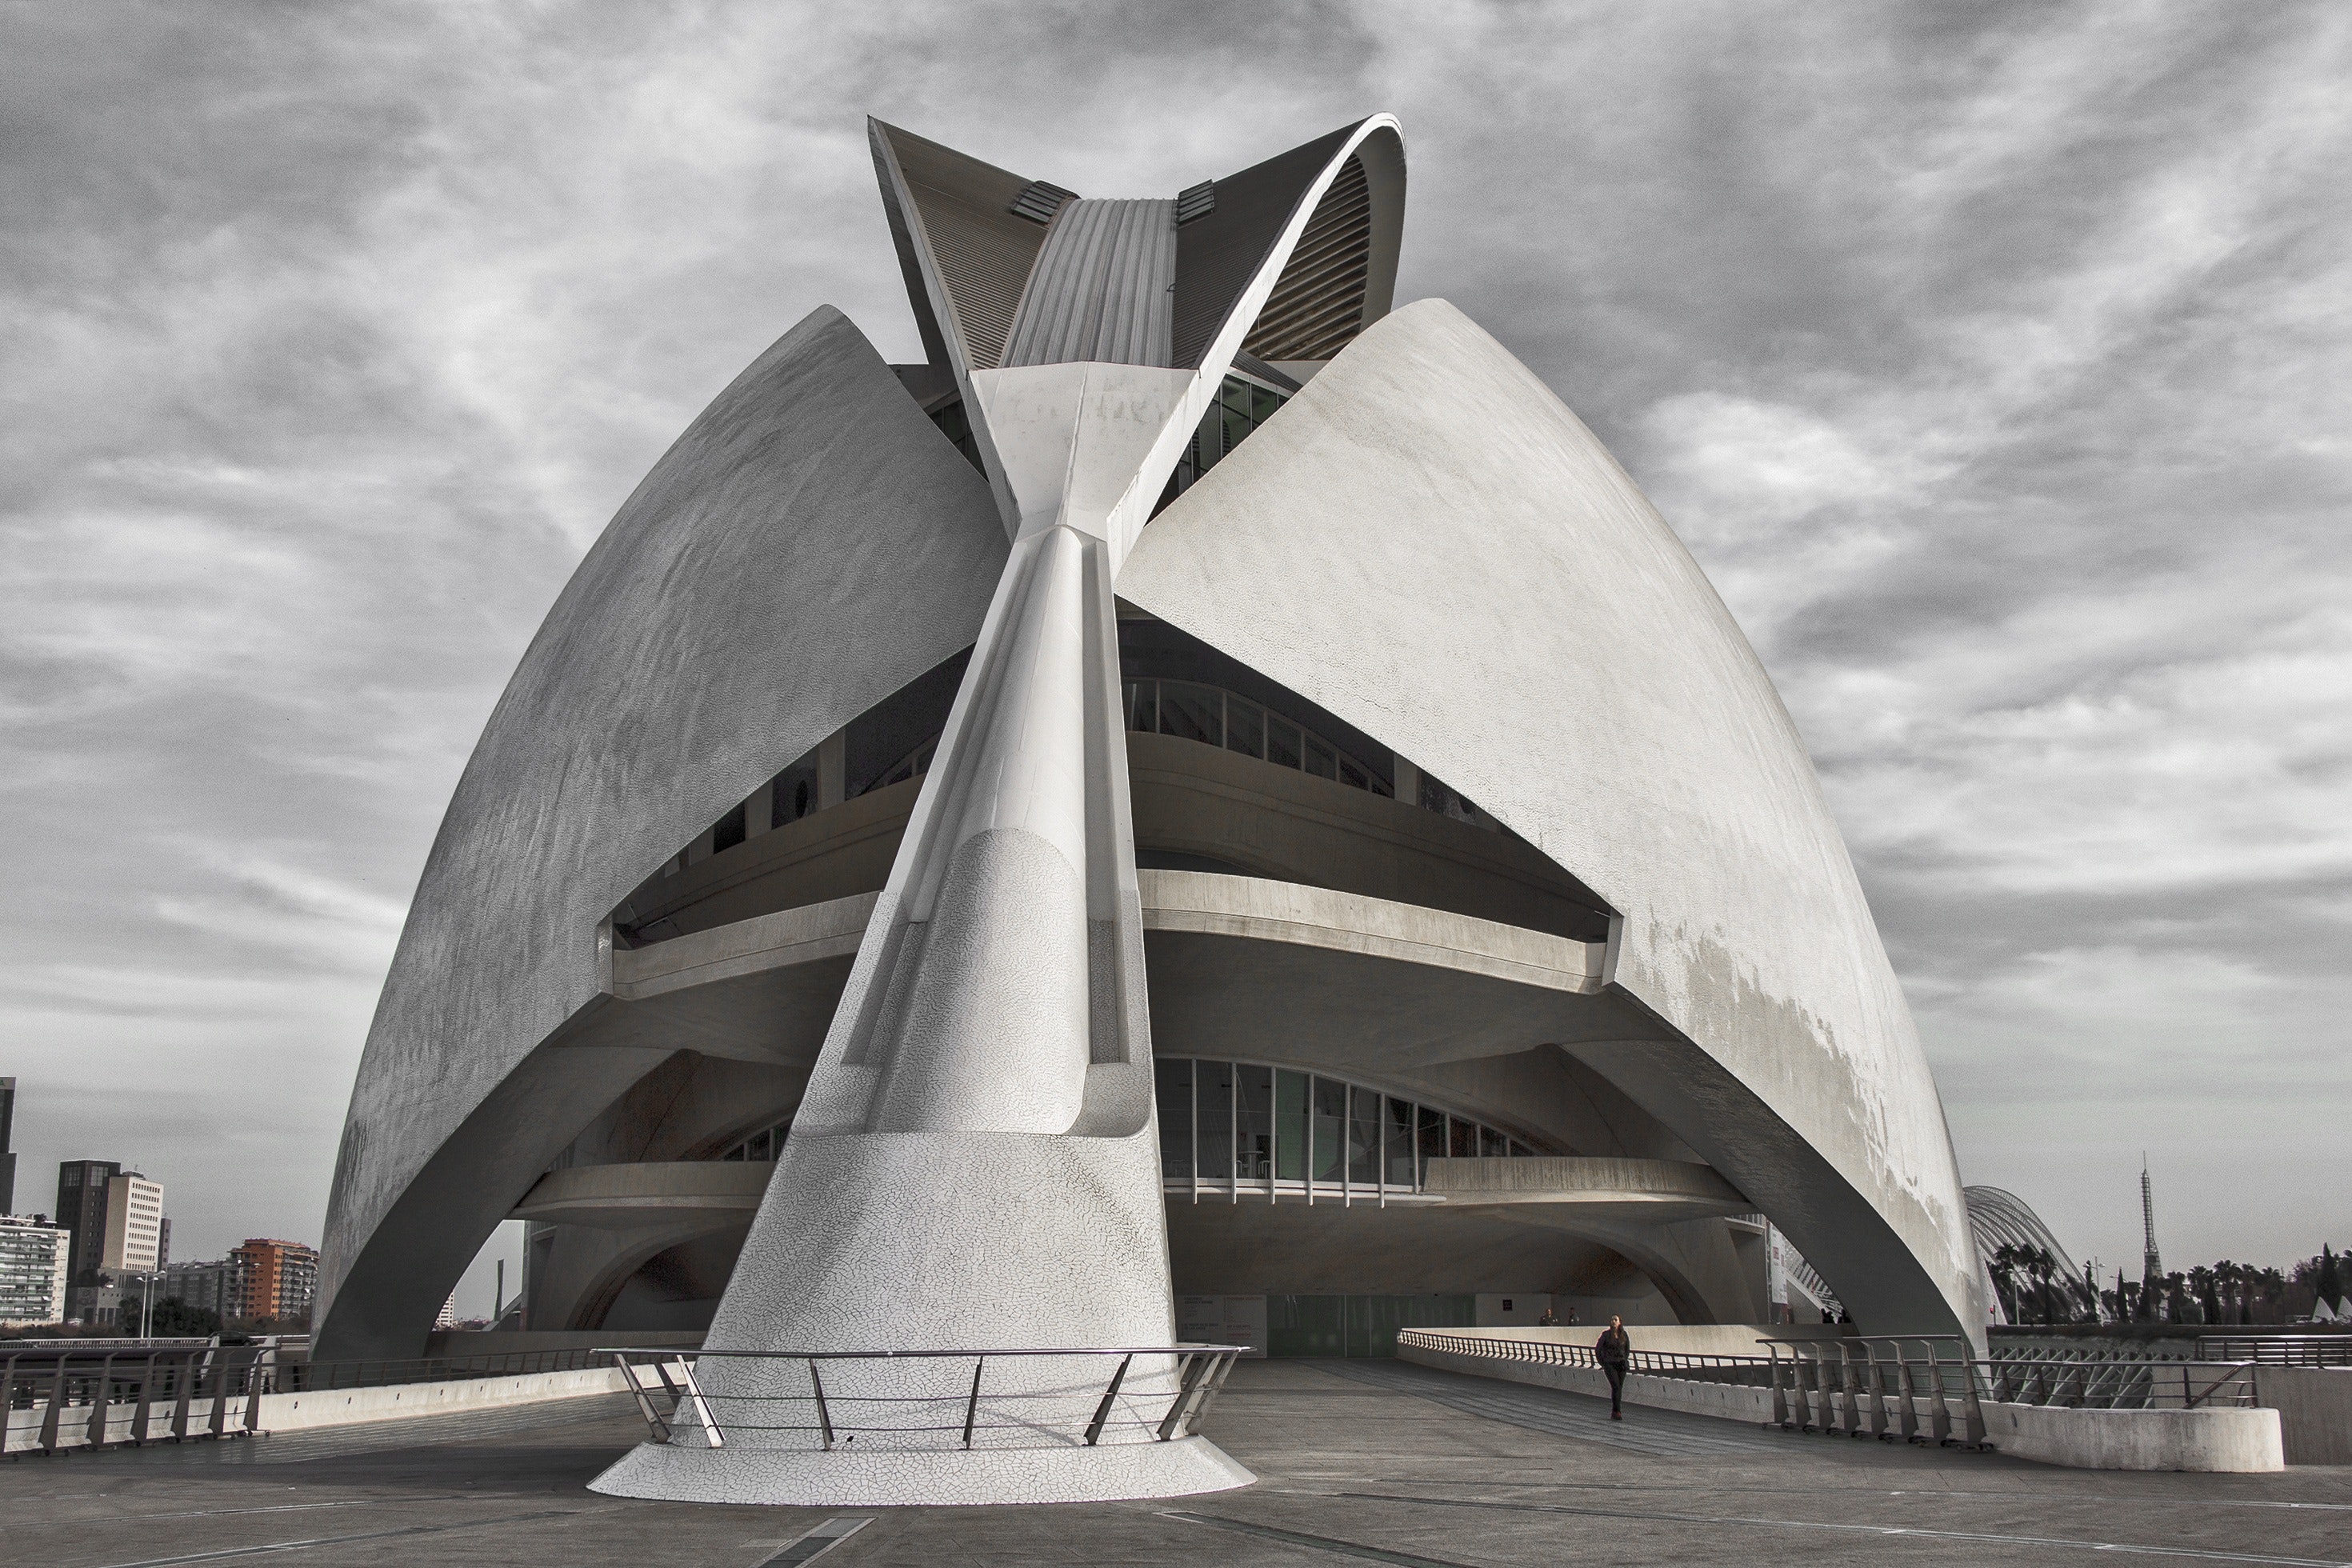
architecture, landmark, black and white, brutalist architecture, monochrome photography, photography, national historic landmark, monochrome, sculpture, art